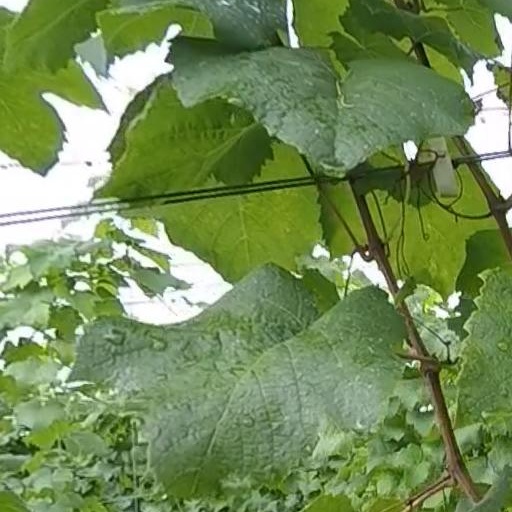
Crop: grape